Caitlin Halligan

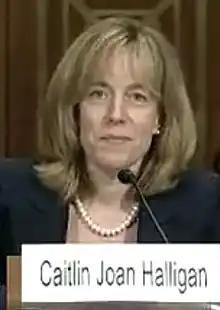
Halligan in 2011

Caitlin Joan Halligan (born December 14, 1966) is an American lawyer who has served as an associate judge of the New York Court of Appeals since April 2023. She served as Solicitor General of New York from 2001 until 2007. President Barack Obama nominated her several times to fill a vacancy on the United States Court of Appeals for the District of Columbia Circuit, but the U.S. Senate did not vote directly on the nomination, and in March 2013, Obama withdrew the nomination at her request.